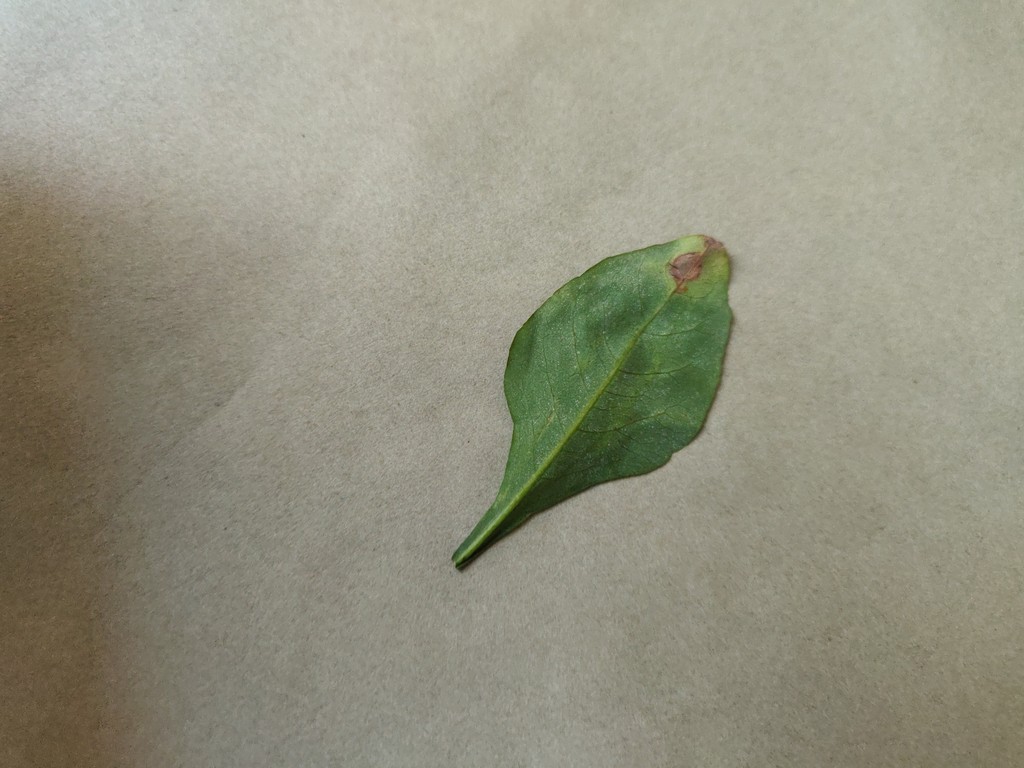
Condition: Unhealthy
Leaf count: single
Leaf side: back